Argo (2012 film)

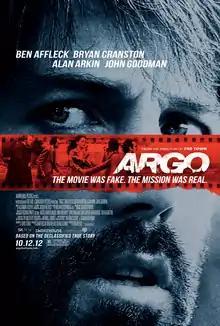
Theatrical release poster

Argo is a 2012 American historical political espionage drama thriller film directed, produced by, and starring Ben Affleck. The screenplay, written by Chris Terrio, was adapted from the 1999 memoir "The Master of Disguise" by U.S. C.I.A. operative Tony Mendez and the 2007 "Wired" article "The Great Escape: How the CIA Used a Fake Sci-Fi Flick to Rescue Americans from Tehran" written by Joshuah Bearman and edited by Nicholas Thompson. The film deals with the "Canadian Caper", in which Mendez led the rescue of six U.S. diplomats from Tehran, Iran, under the guise of filming a science-fiction film during the 1979–81 Iran hostage crisis. The film, which also has Victor Garber, Bryan Cranston, Alan Arkin, and John Goodman in supporting roles, was released in the United States on October 12, 2012. It was produced by Affleck, Grant Heslov, David Klawans, and George Clooney.